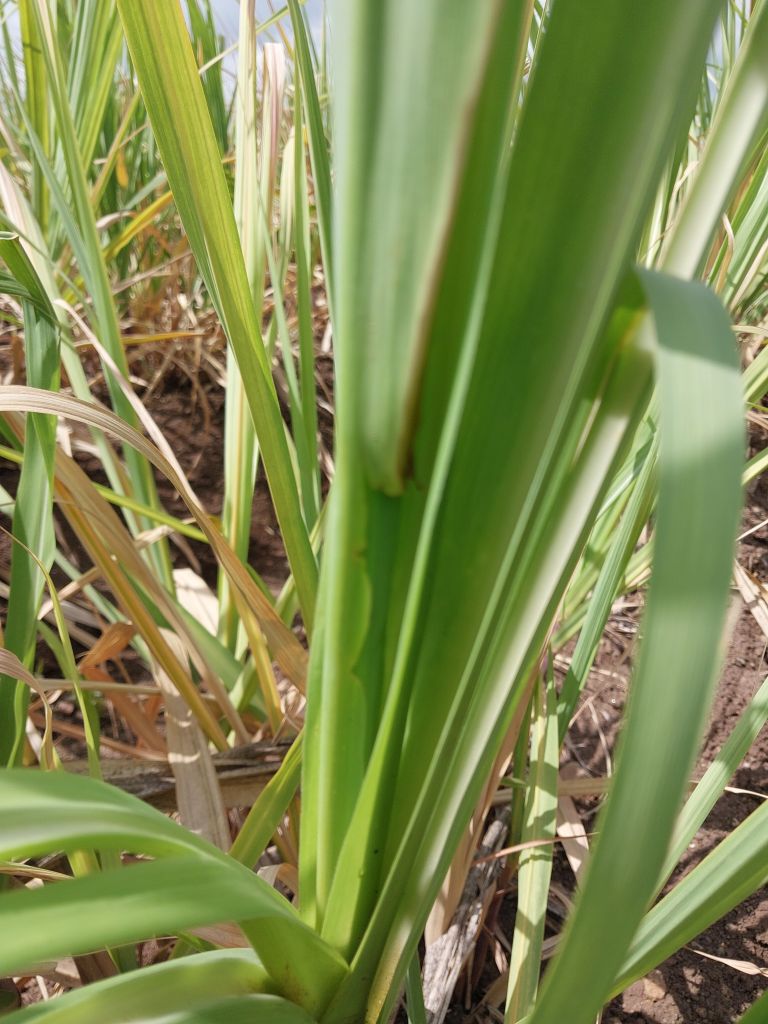
Label: Pokkah Boeng